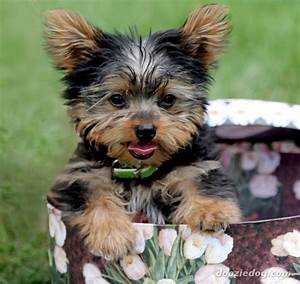
Label: cane